Brandenburg Concerto No. 5

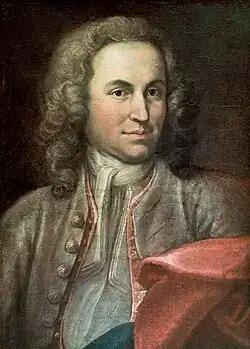
Putative portrait of a young Bach

Most of what Bach may have left with his employer in Weimar perished in a fire destroying Schloss Weimar in the 1770s.